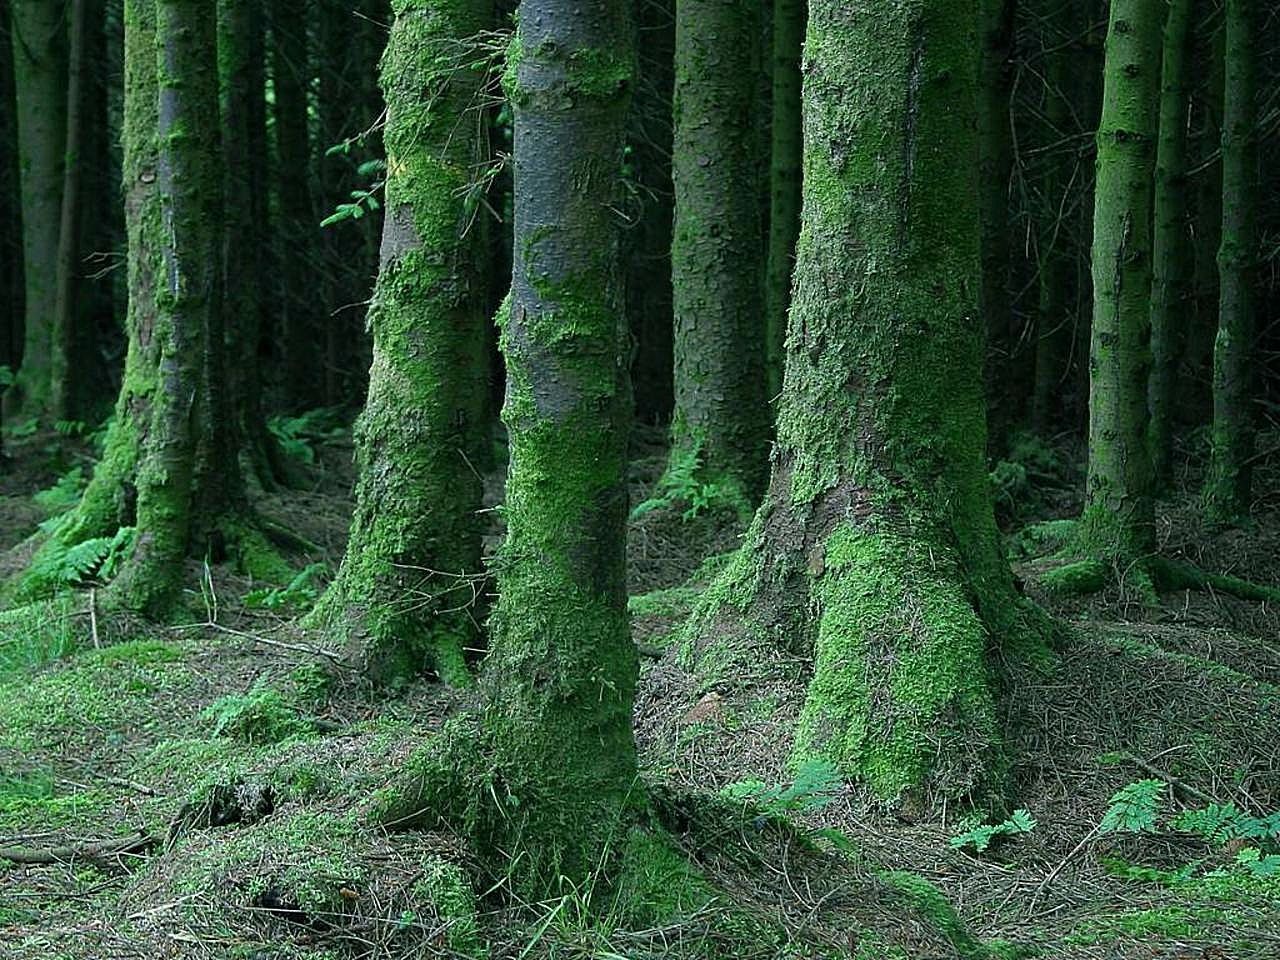
tree, nature, forest, branch, plant, trunk, moss, dark, green, fir, spruce, vegetation, rainforest, landscapes, deciduous, grove, woodland, habitat, ecosystem, mossy, biome, old growth forest, natural environment, plant stem, woody plant, temperate broadleaf and mixed forest, temperate coniferous forest, land plant